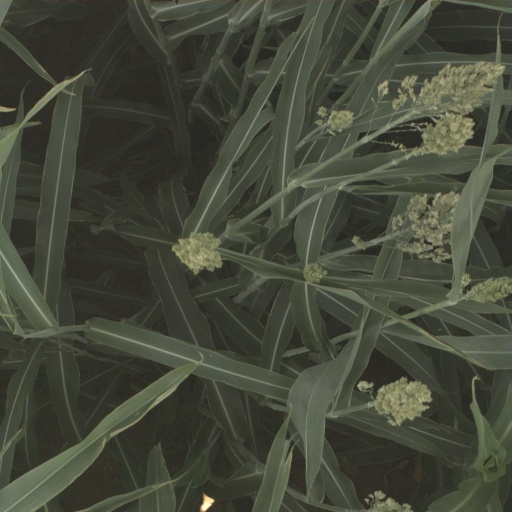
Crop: sorghum